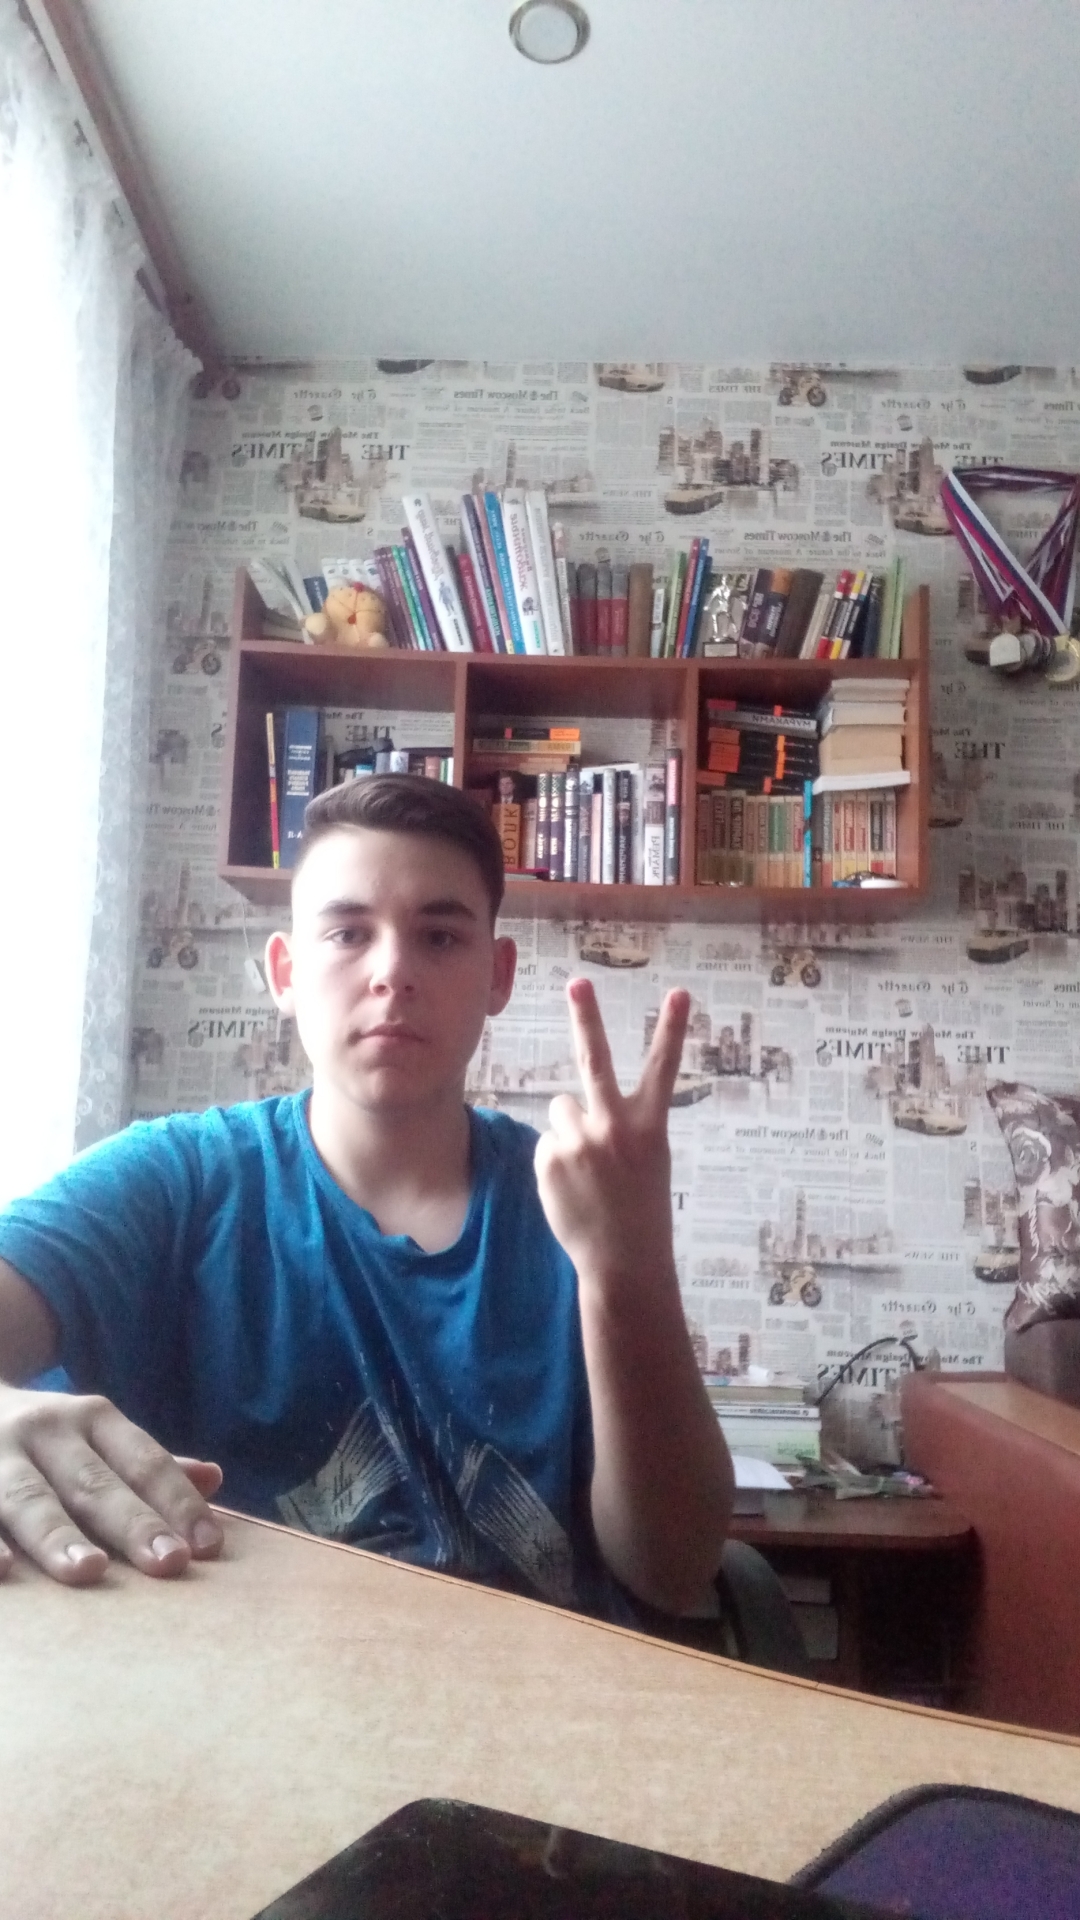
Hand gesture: peace_inverted